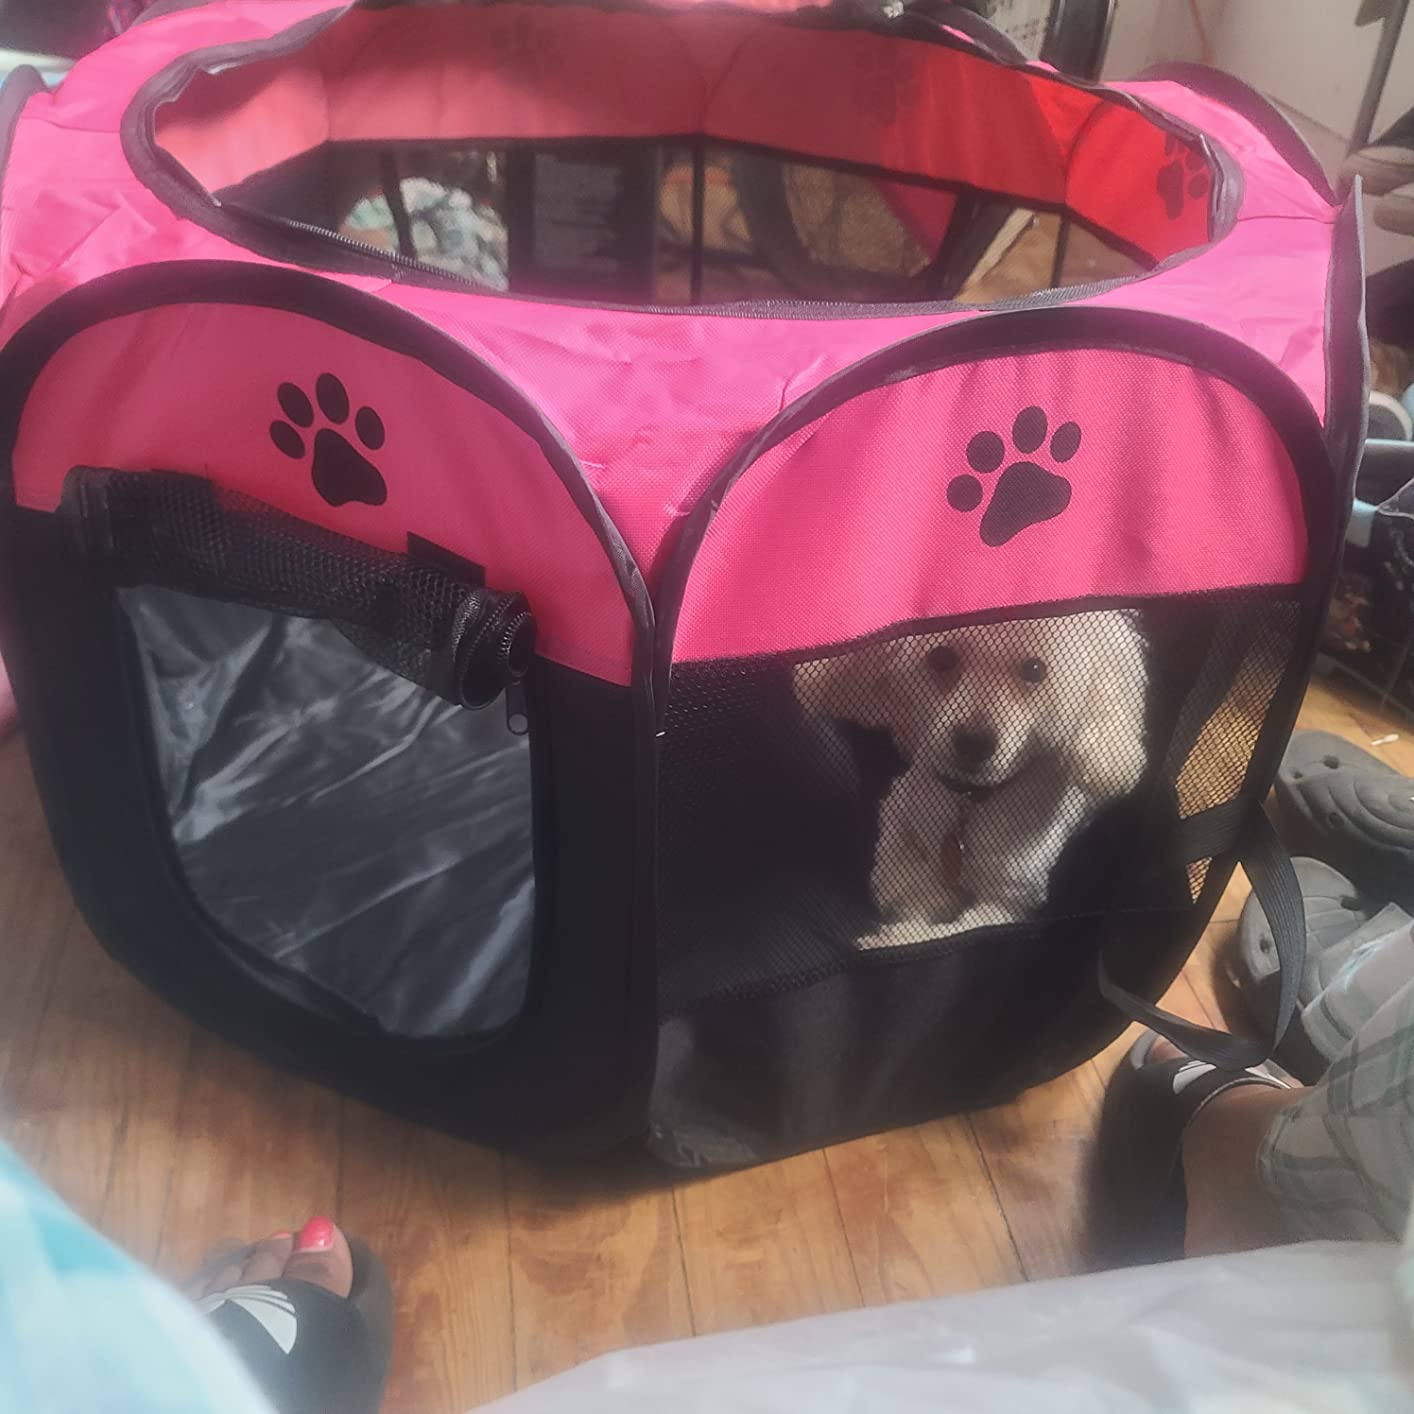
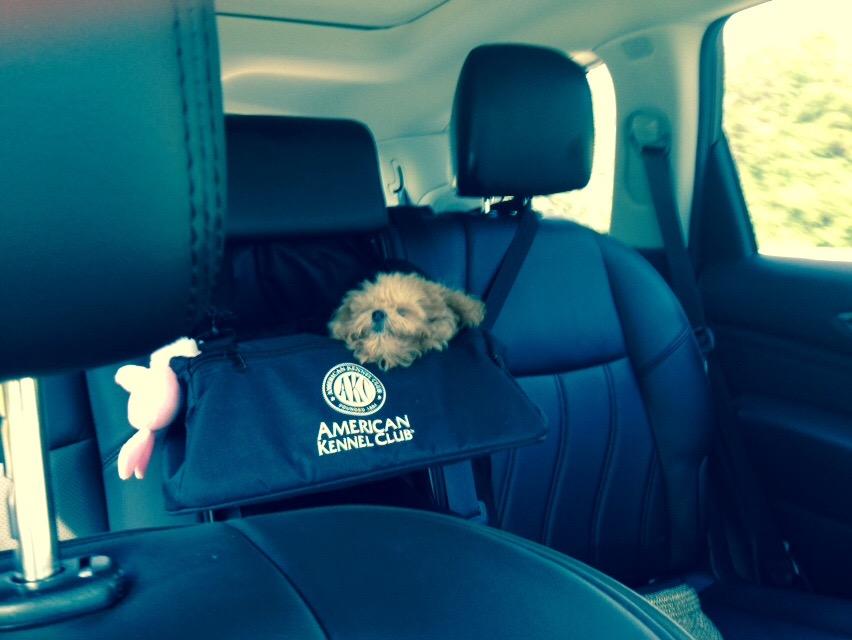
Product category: items_kennel
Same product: no